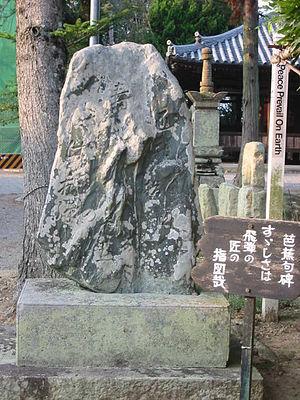
tombe de Matsuo Bashō à Ōtsu, préfecture de Shiga
Un haïku est un petit poème extrêmement bref visant à dire et célébrer l'évanescence des choses.